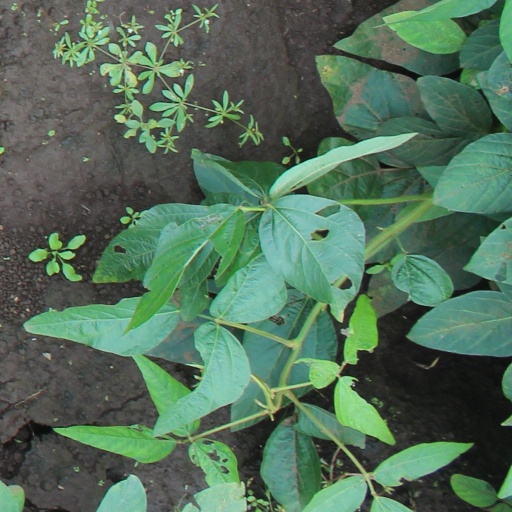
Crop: soybean